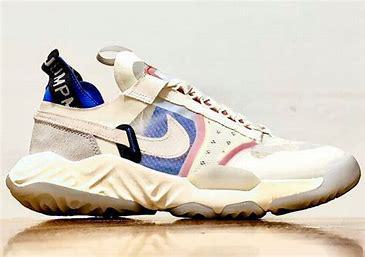
Brand: Jordan
Model: Delta